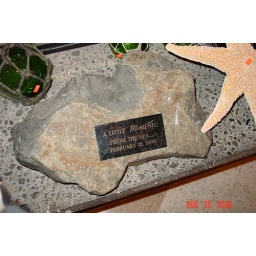
This rock blew in thru the window at Mo's during a winter storm.